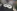
Number: 8